Marischal College

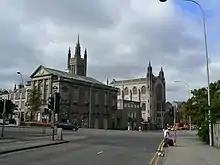
Marischal College from the rear, showing Mitchell Tower and Mitchell Hall

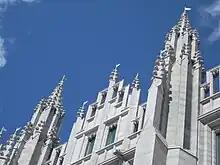
Detail of ornately carved granite pinnacles on the facade of Marischal College, following restoration

Marischal College was one of the two universities in Aberdeen between 1593 and 1860, alongside King's College, Aberdeen, with which it merged to form the University of Aberdeen in 1860. Its nineteenth-century building, which began to be constructed in 1835 but was not completed until 1906, has served since 2011 as the headquarters of Aberdeen City Council. Today, it provides corporate office space and public access to services, adjacent to the Town House, the city's historic seat of local government. It is the second largest granite building in the world.